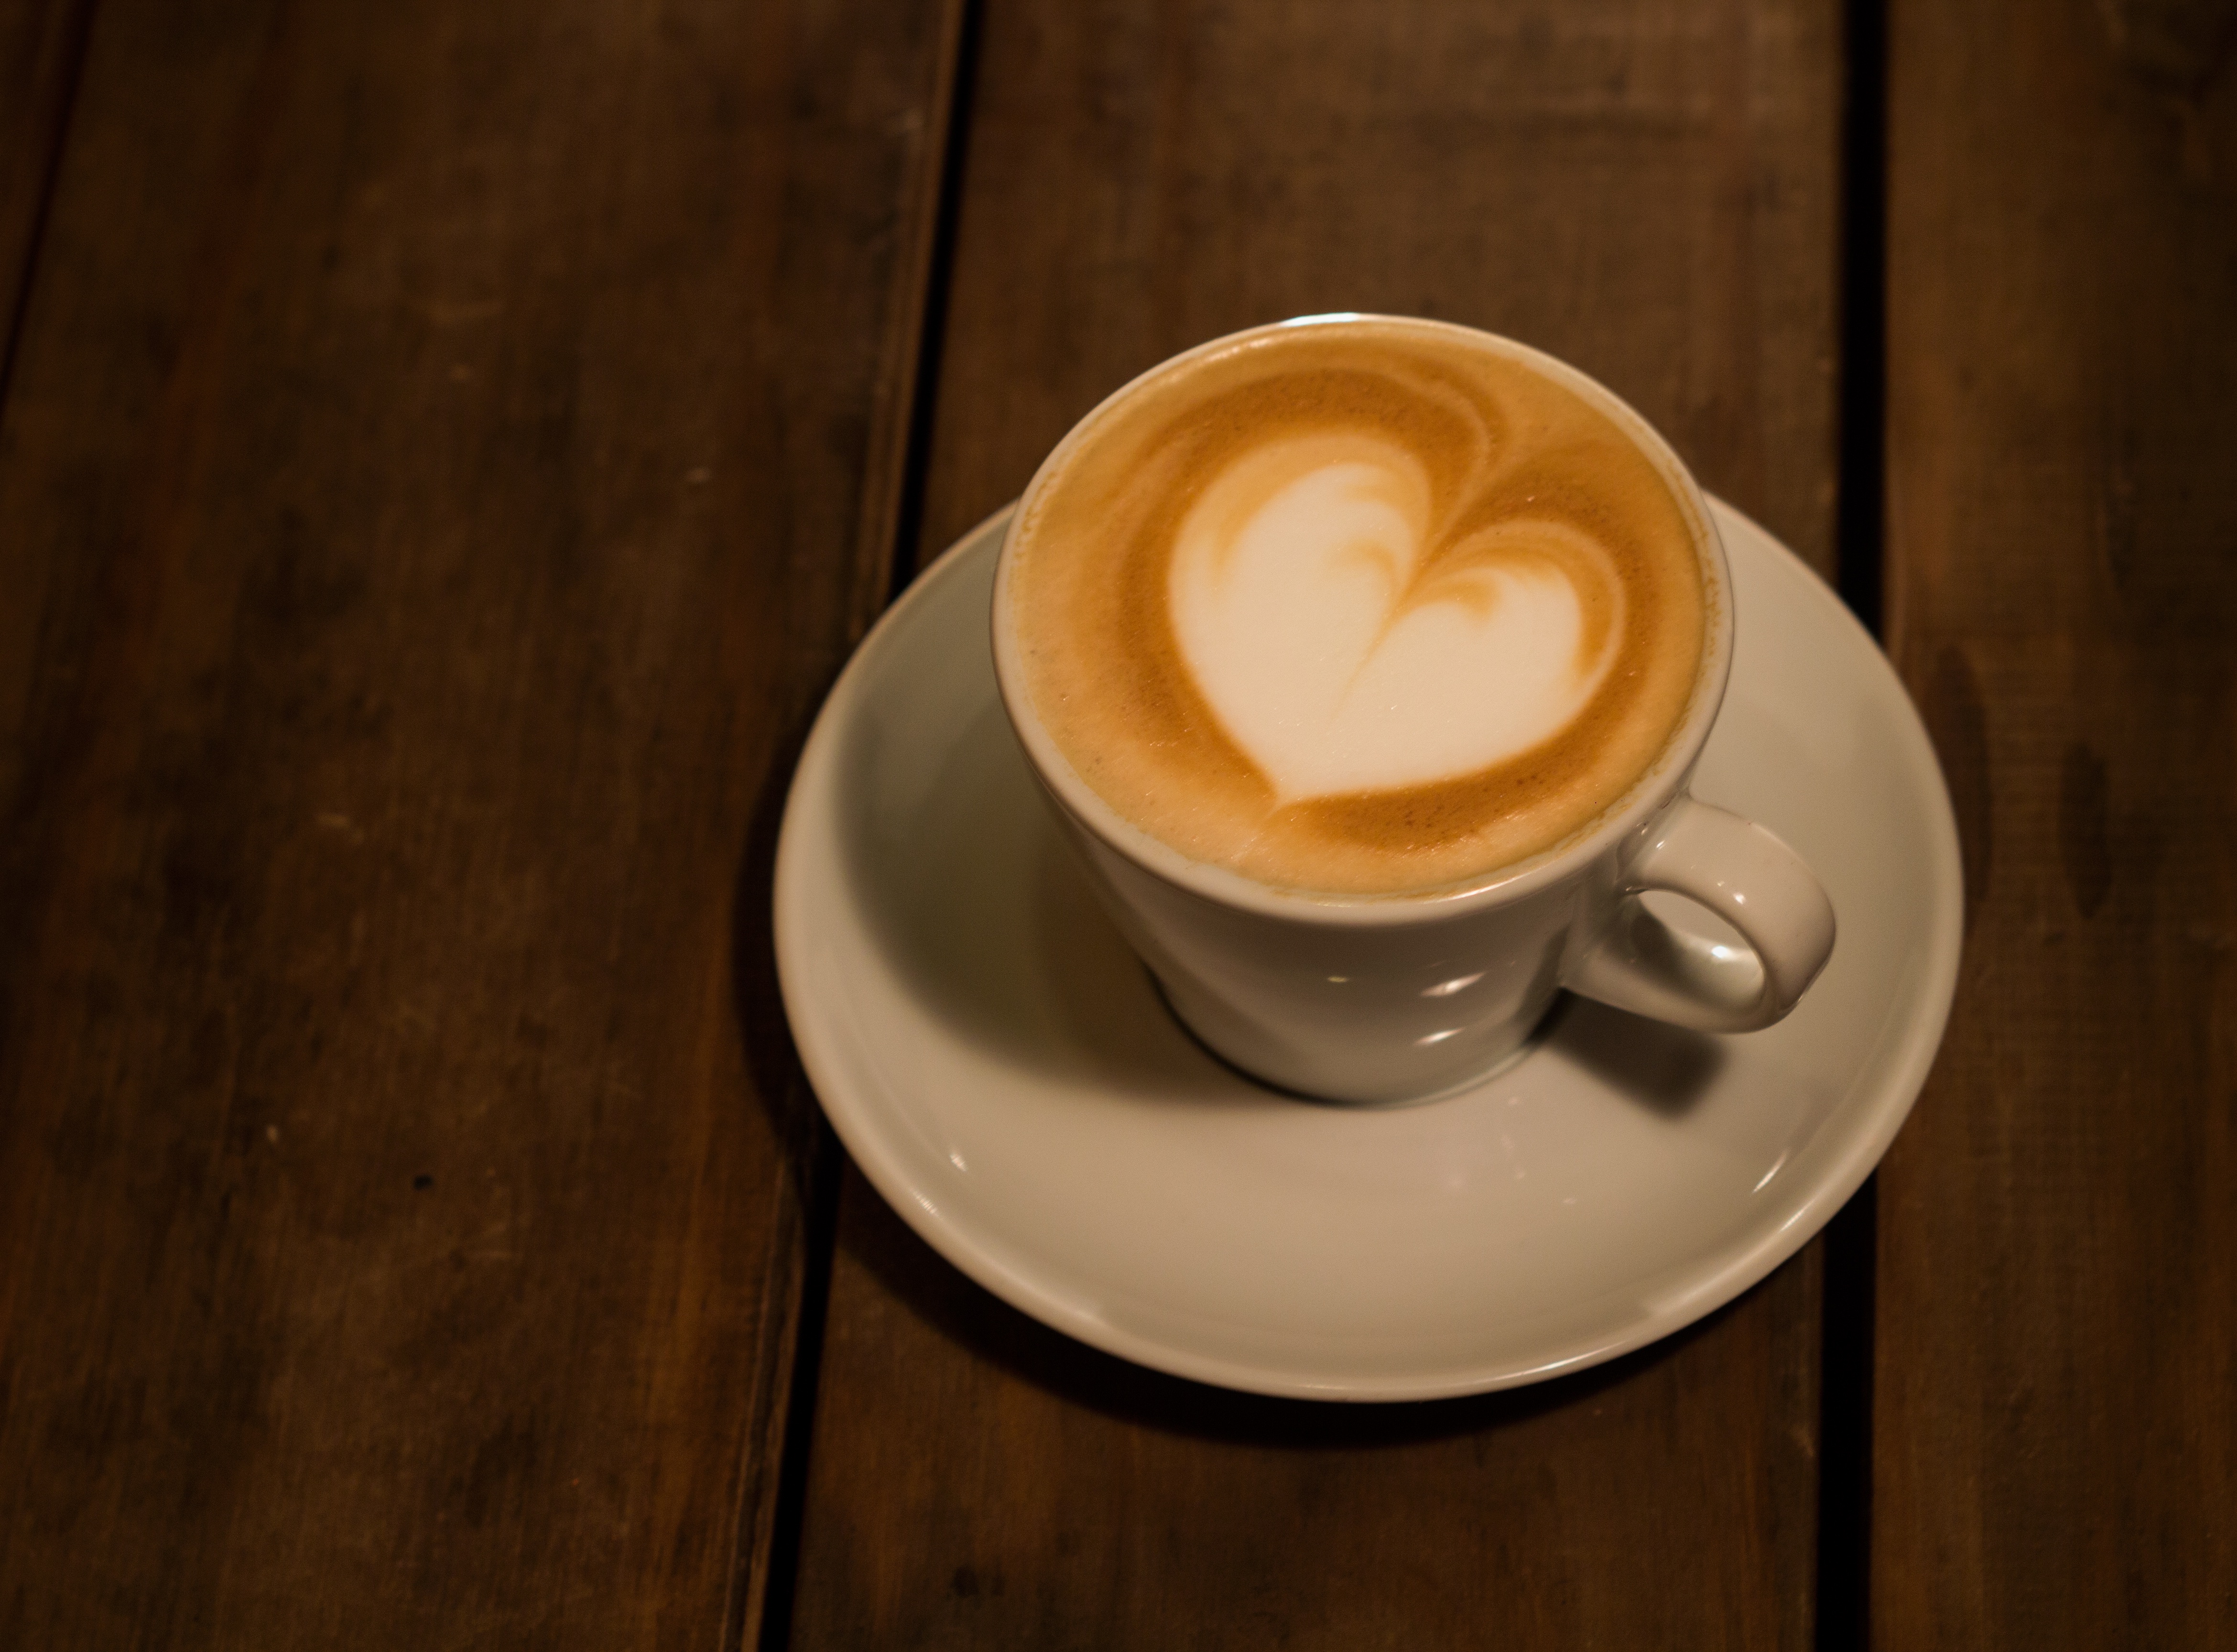
coffee, cup, latte, cappuccino, drink, espresso, coffee cup, caffeine, flavor, flat white, caf au lait, caff macchiato